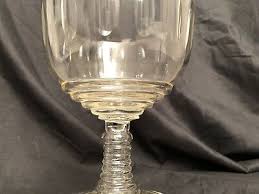
Waste category: glass